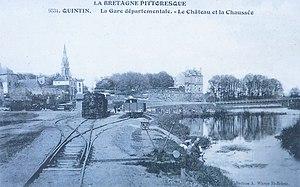
La gare départementale de Quintin vers 1910 (ligne ferroviaire allant de Quintin à Rostrenen).
Quintin [kɛ̃tɛ̃] est une commune du département des Côtes-d'Armor, dans la région Bretagne, en France.
La gare de Quintin est une gare ferroviaire française de la ligne de Saint-Brieuc à Pontivy, située sur le territoire de la commune de Saint-Brandan, dans le département des Côtes-d'Armor, en région Bretagne.